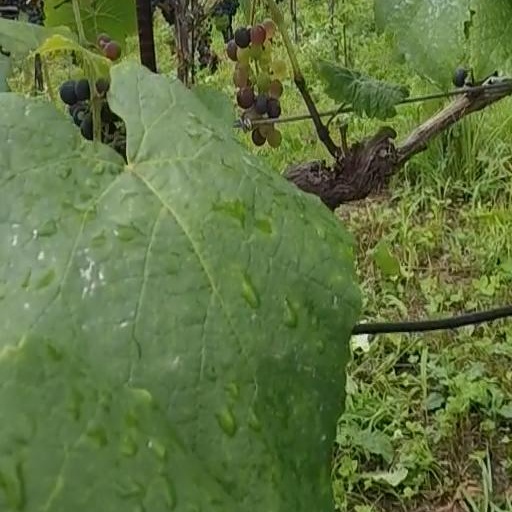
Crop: grape